List of Type 97 Chi-Ha variants

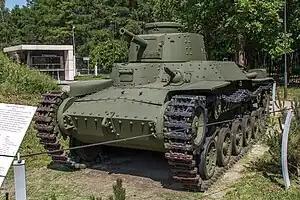
Type 97 Chi-Ha

This is a list of vehicles developed from the Japanese Type 97 Chi-Ha medium tank and its direct lineage.